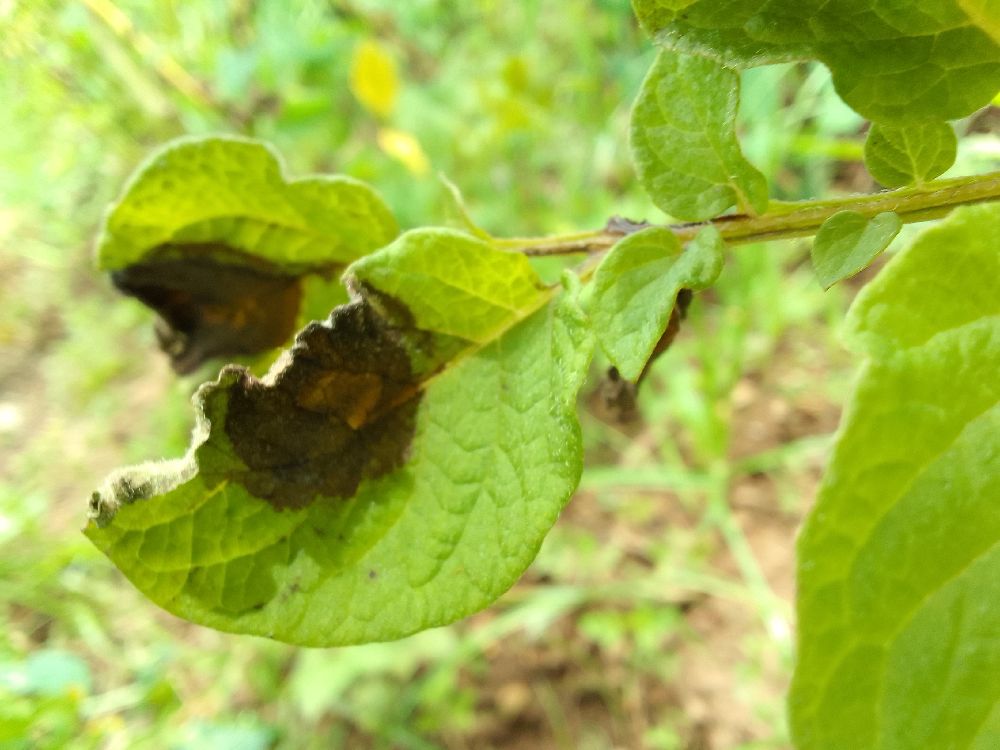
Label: Late blight